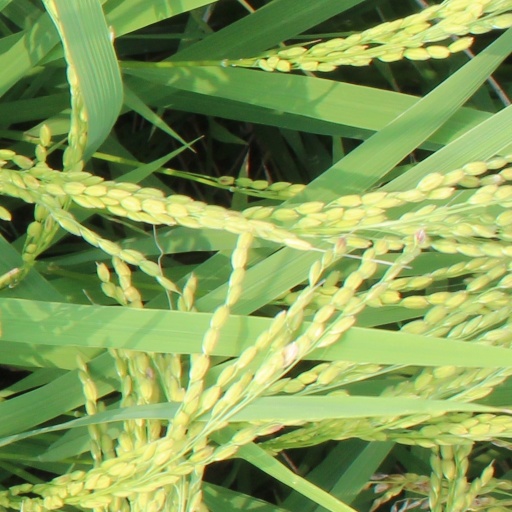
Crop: rice